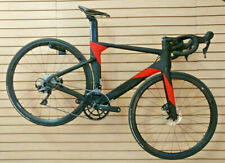
Vehicle type: Bikes